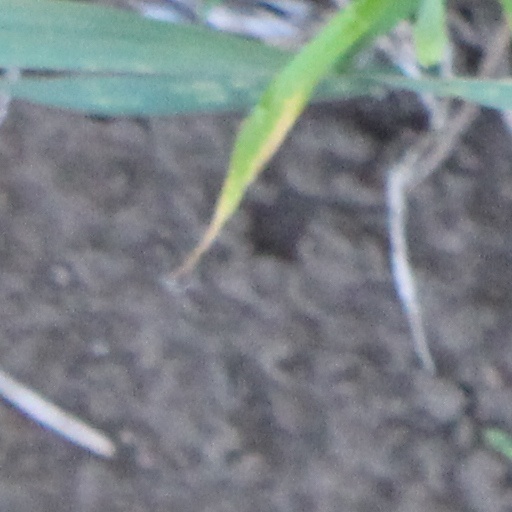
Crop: wheat